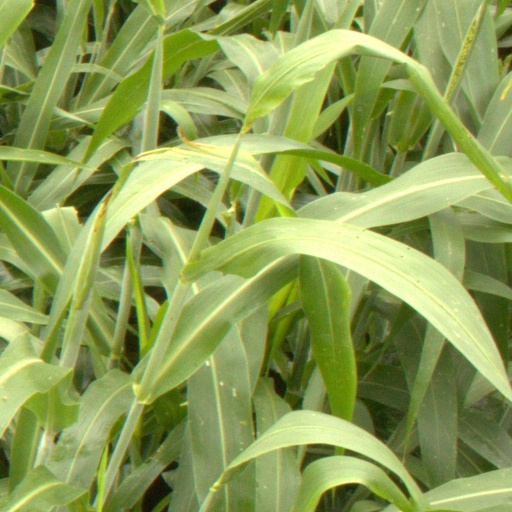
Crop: sorghum